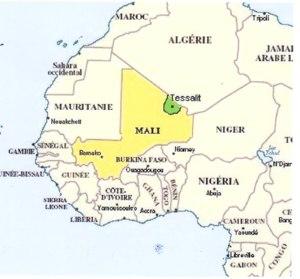
La position de Tessalit, au Mali.
Tessalit est une ville et une commune berberophone du nord-est du Mali, chef-lieu du cercle de Tessalit dans la région de Kidal. Elle est située au nord du massif du Tighaghar, dans l'Adrar des Ifoghas.